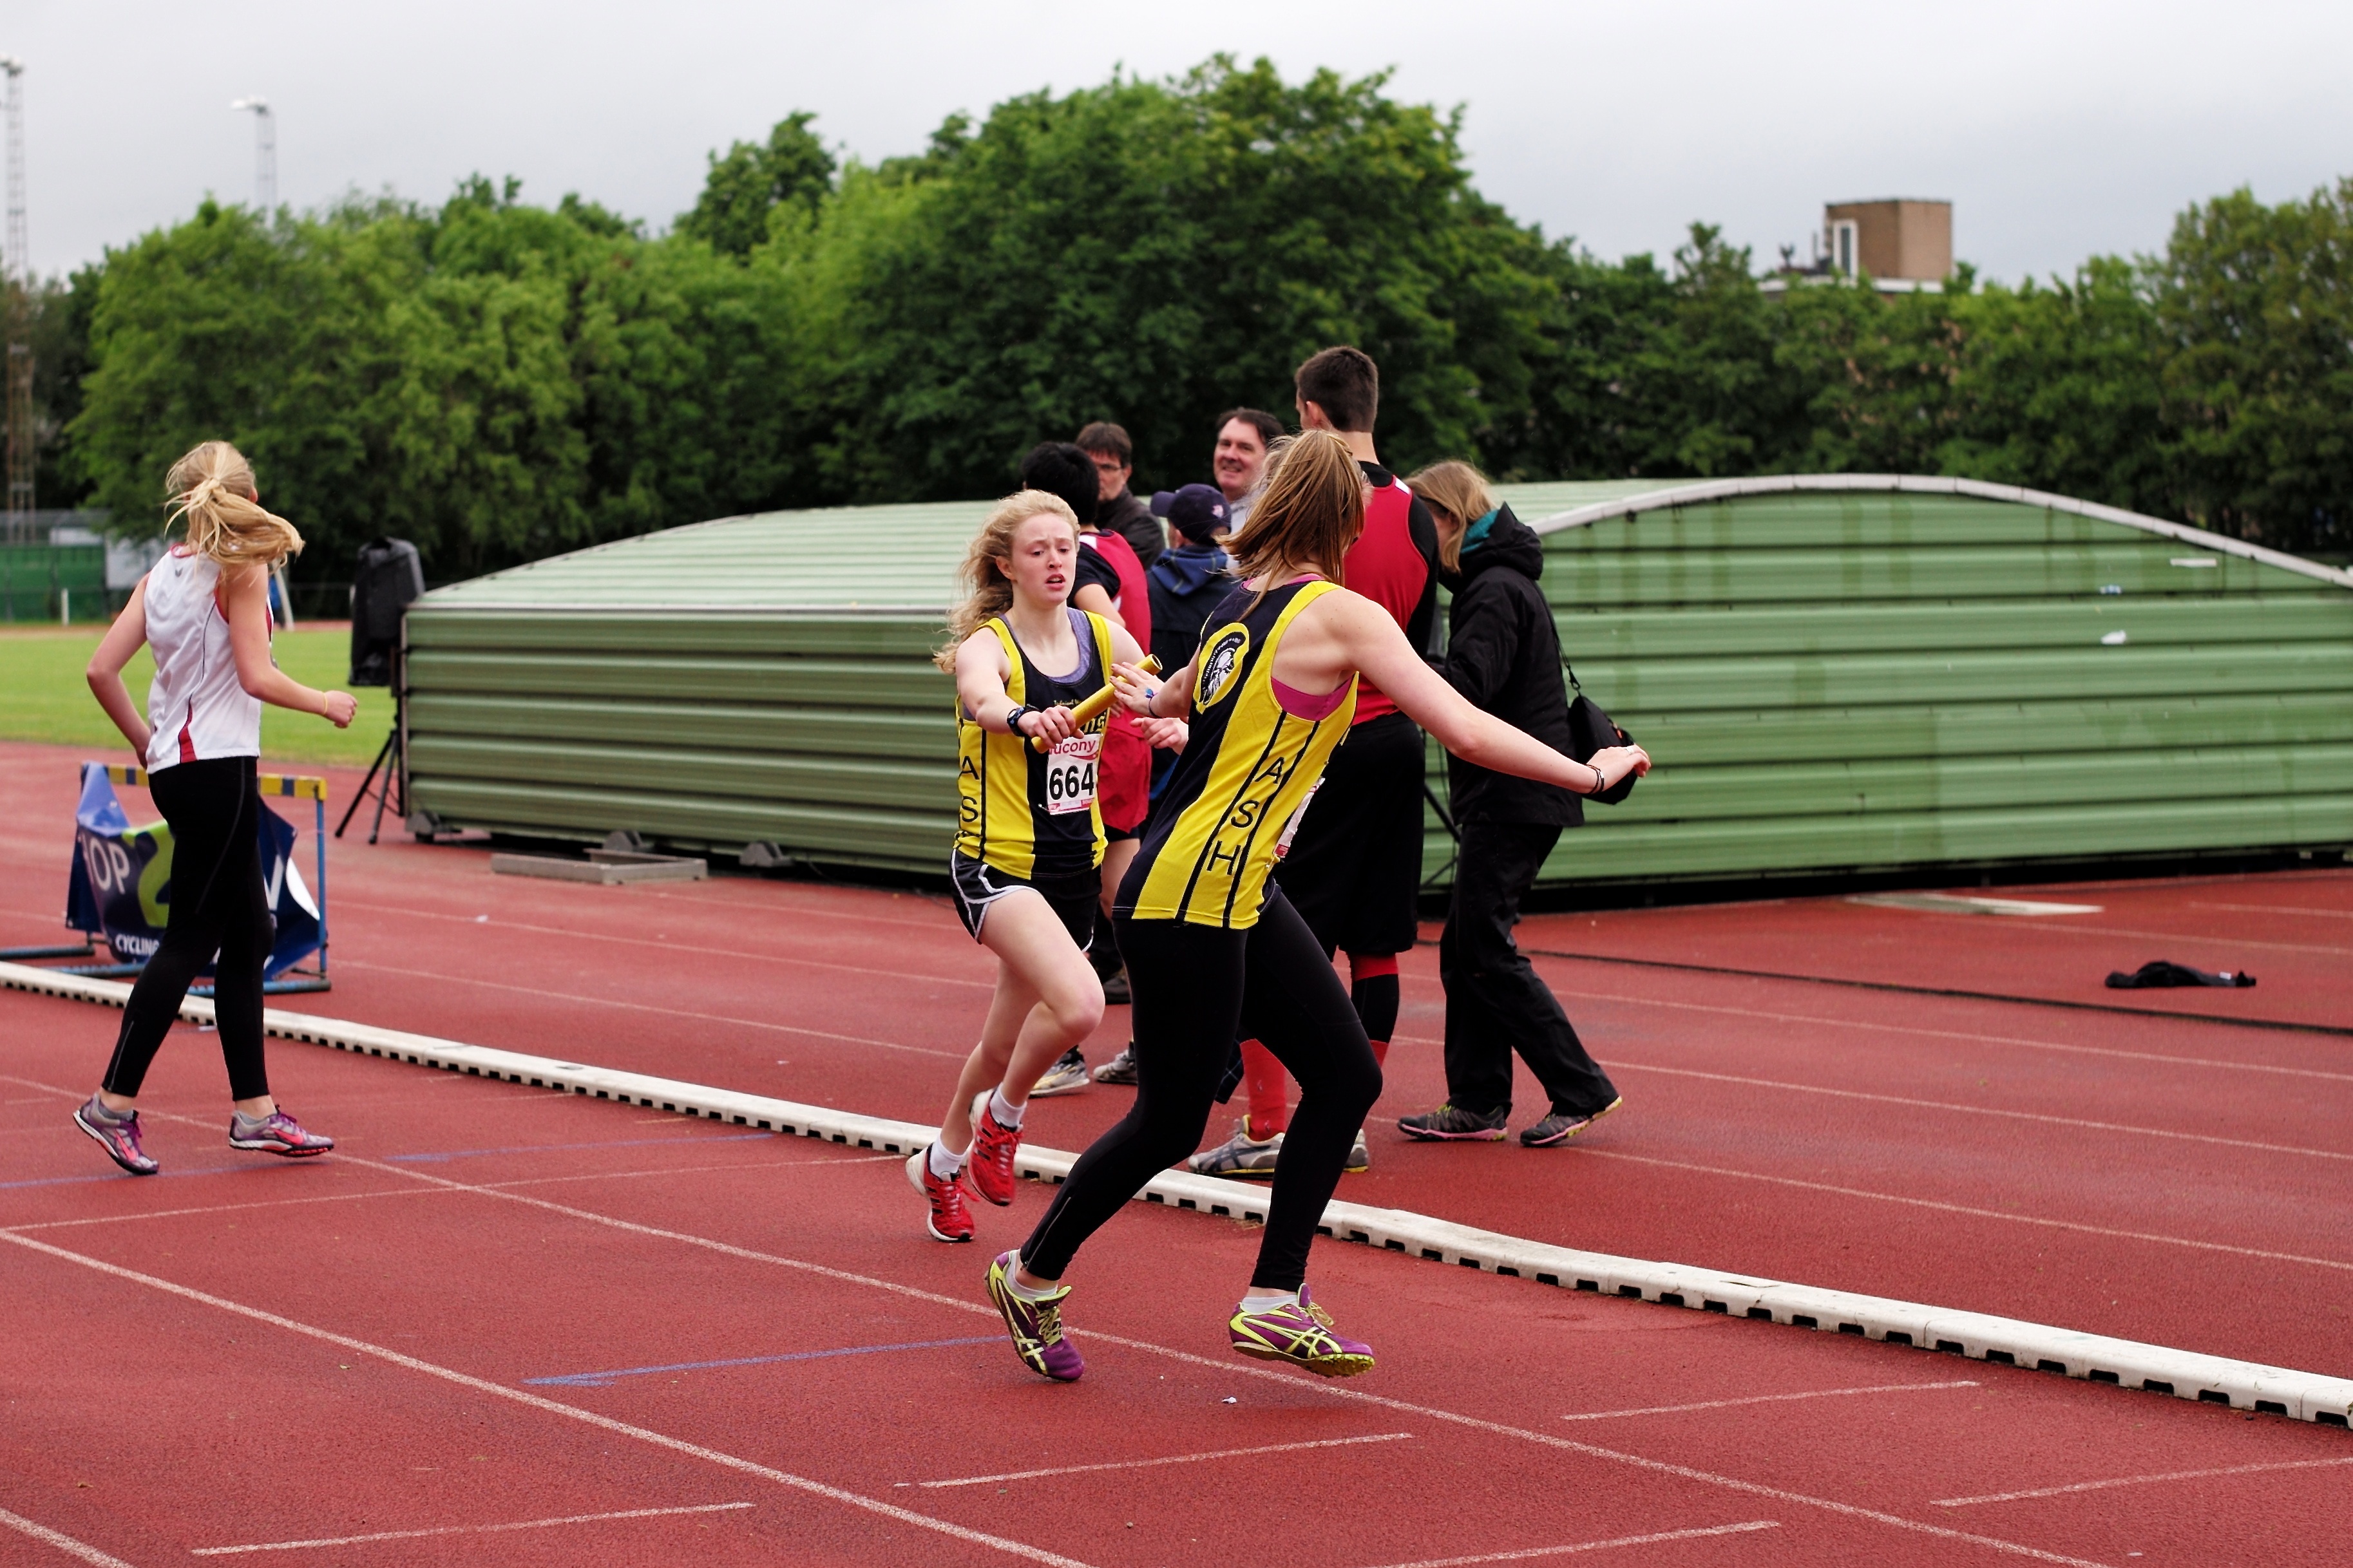
girl, track, sport, boy, running, run, runner, competition, sports, endurance, highschool, athletics, meet, sprint, trackfield, physical exercise, human action, track and field athletics, middle distance running, 800 metres, 4 100 metres relay